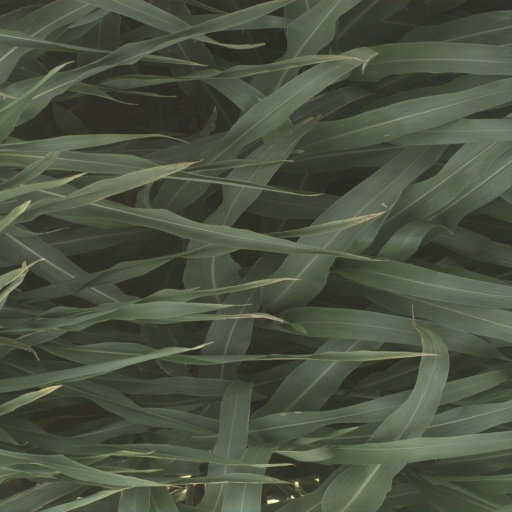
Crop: sorghum